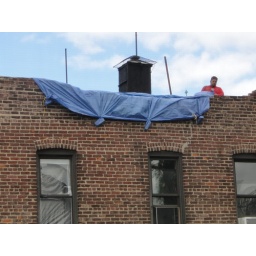
the building across from us - the roof and several windows were broken by the tree